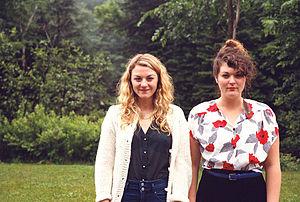
Les sœurs Boulay.
New Richmond est une ville du Québec, située dans la municipalité régionale de comté de Bonaventure, dans la région administrative de la Gaspésie–Îles-de-la-Madeleine.
Les sœurs Boulay sont un duo d'auteures-compositrices-interprètes originaire de New Richmond au Québec, Canada. Composé de Stéphanie et Mélanie Boulay, le duo s'est fait connaître en remportant le concours Francouvertes en 2012.